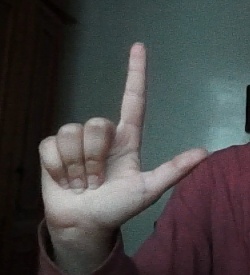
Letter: laam